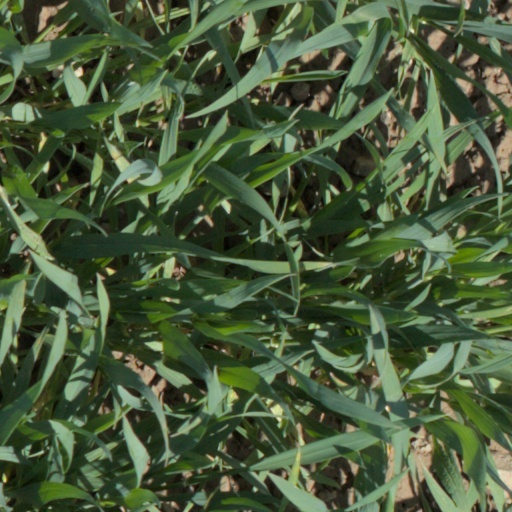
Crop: wheat